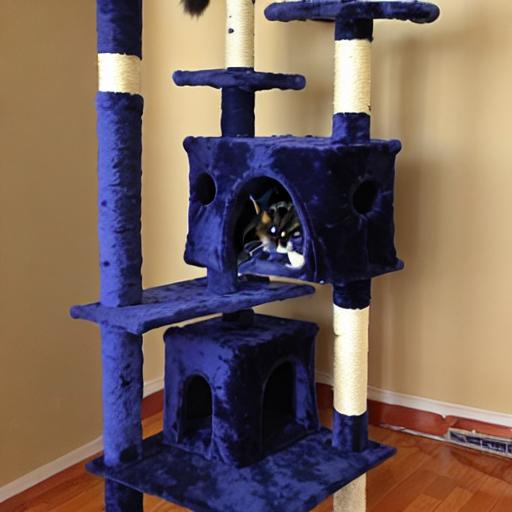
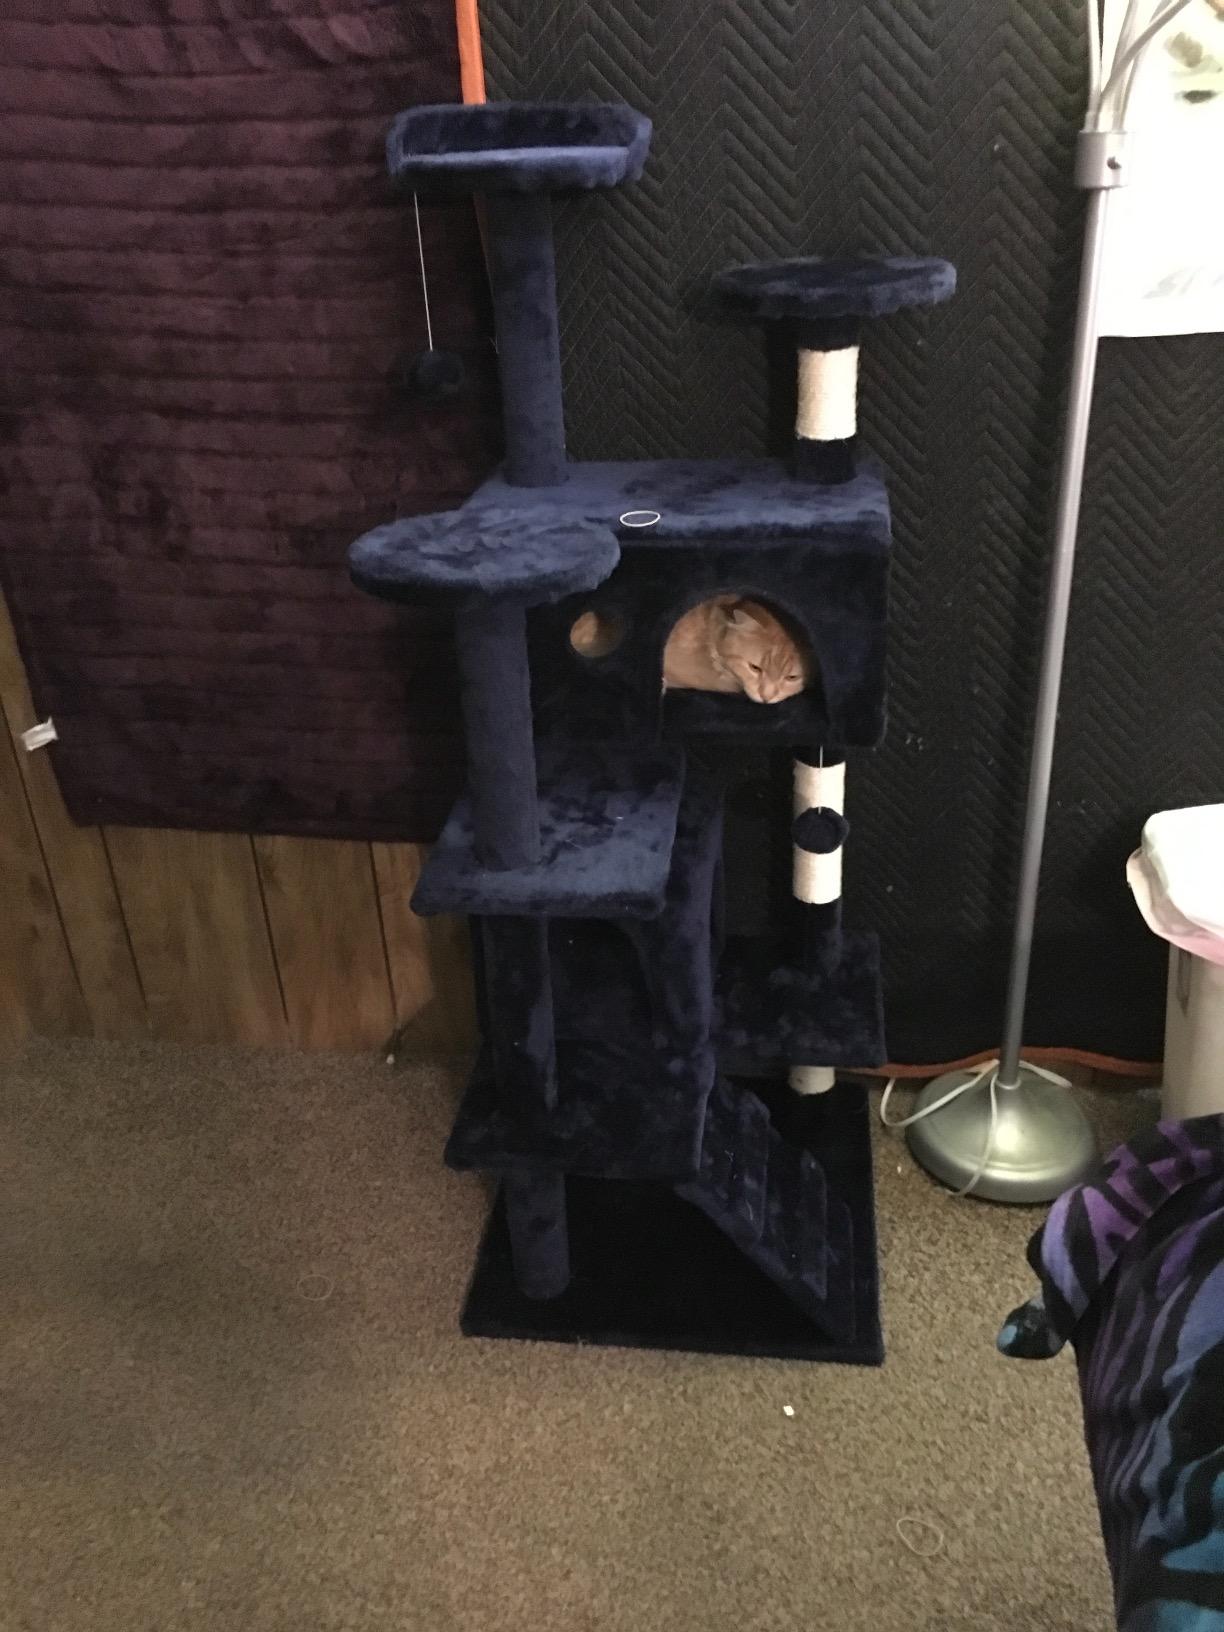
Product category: items_cat tree
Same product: no